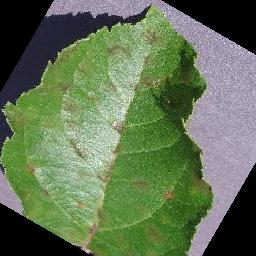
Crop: apple
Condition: scab